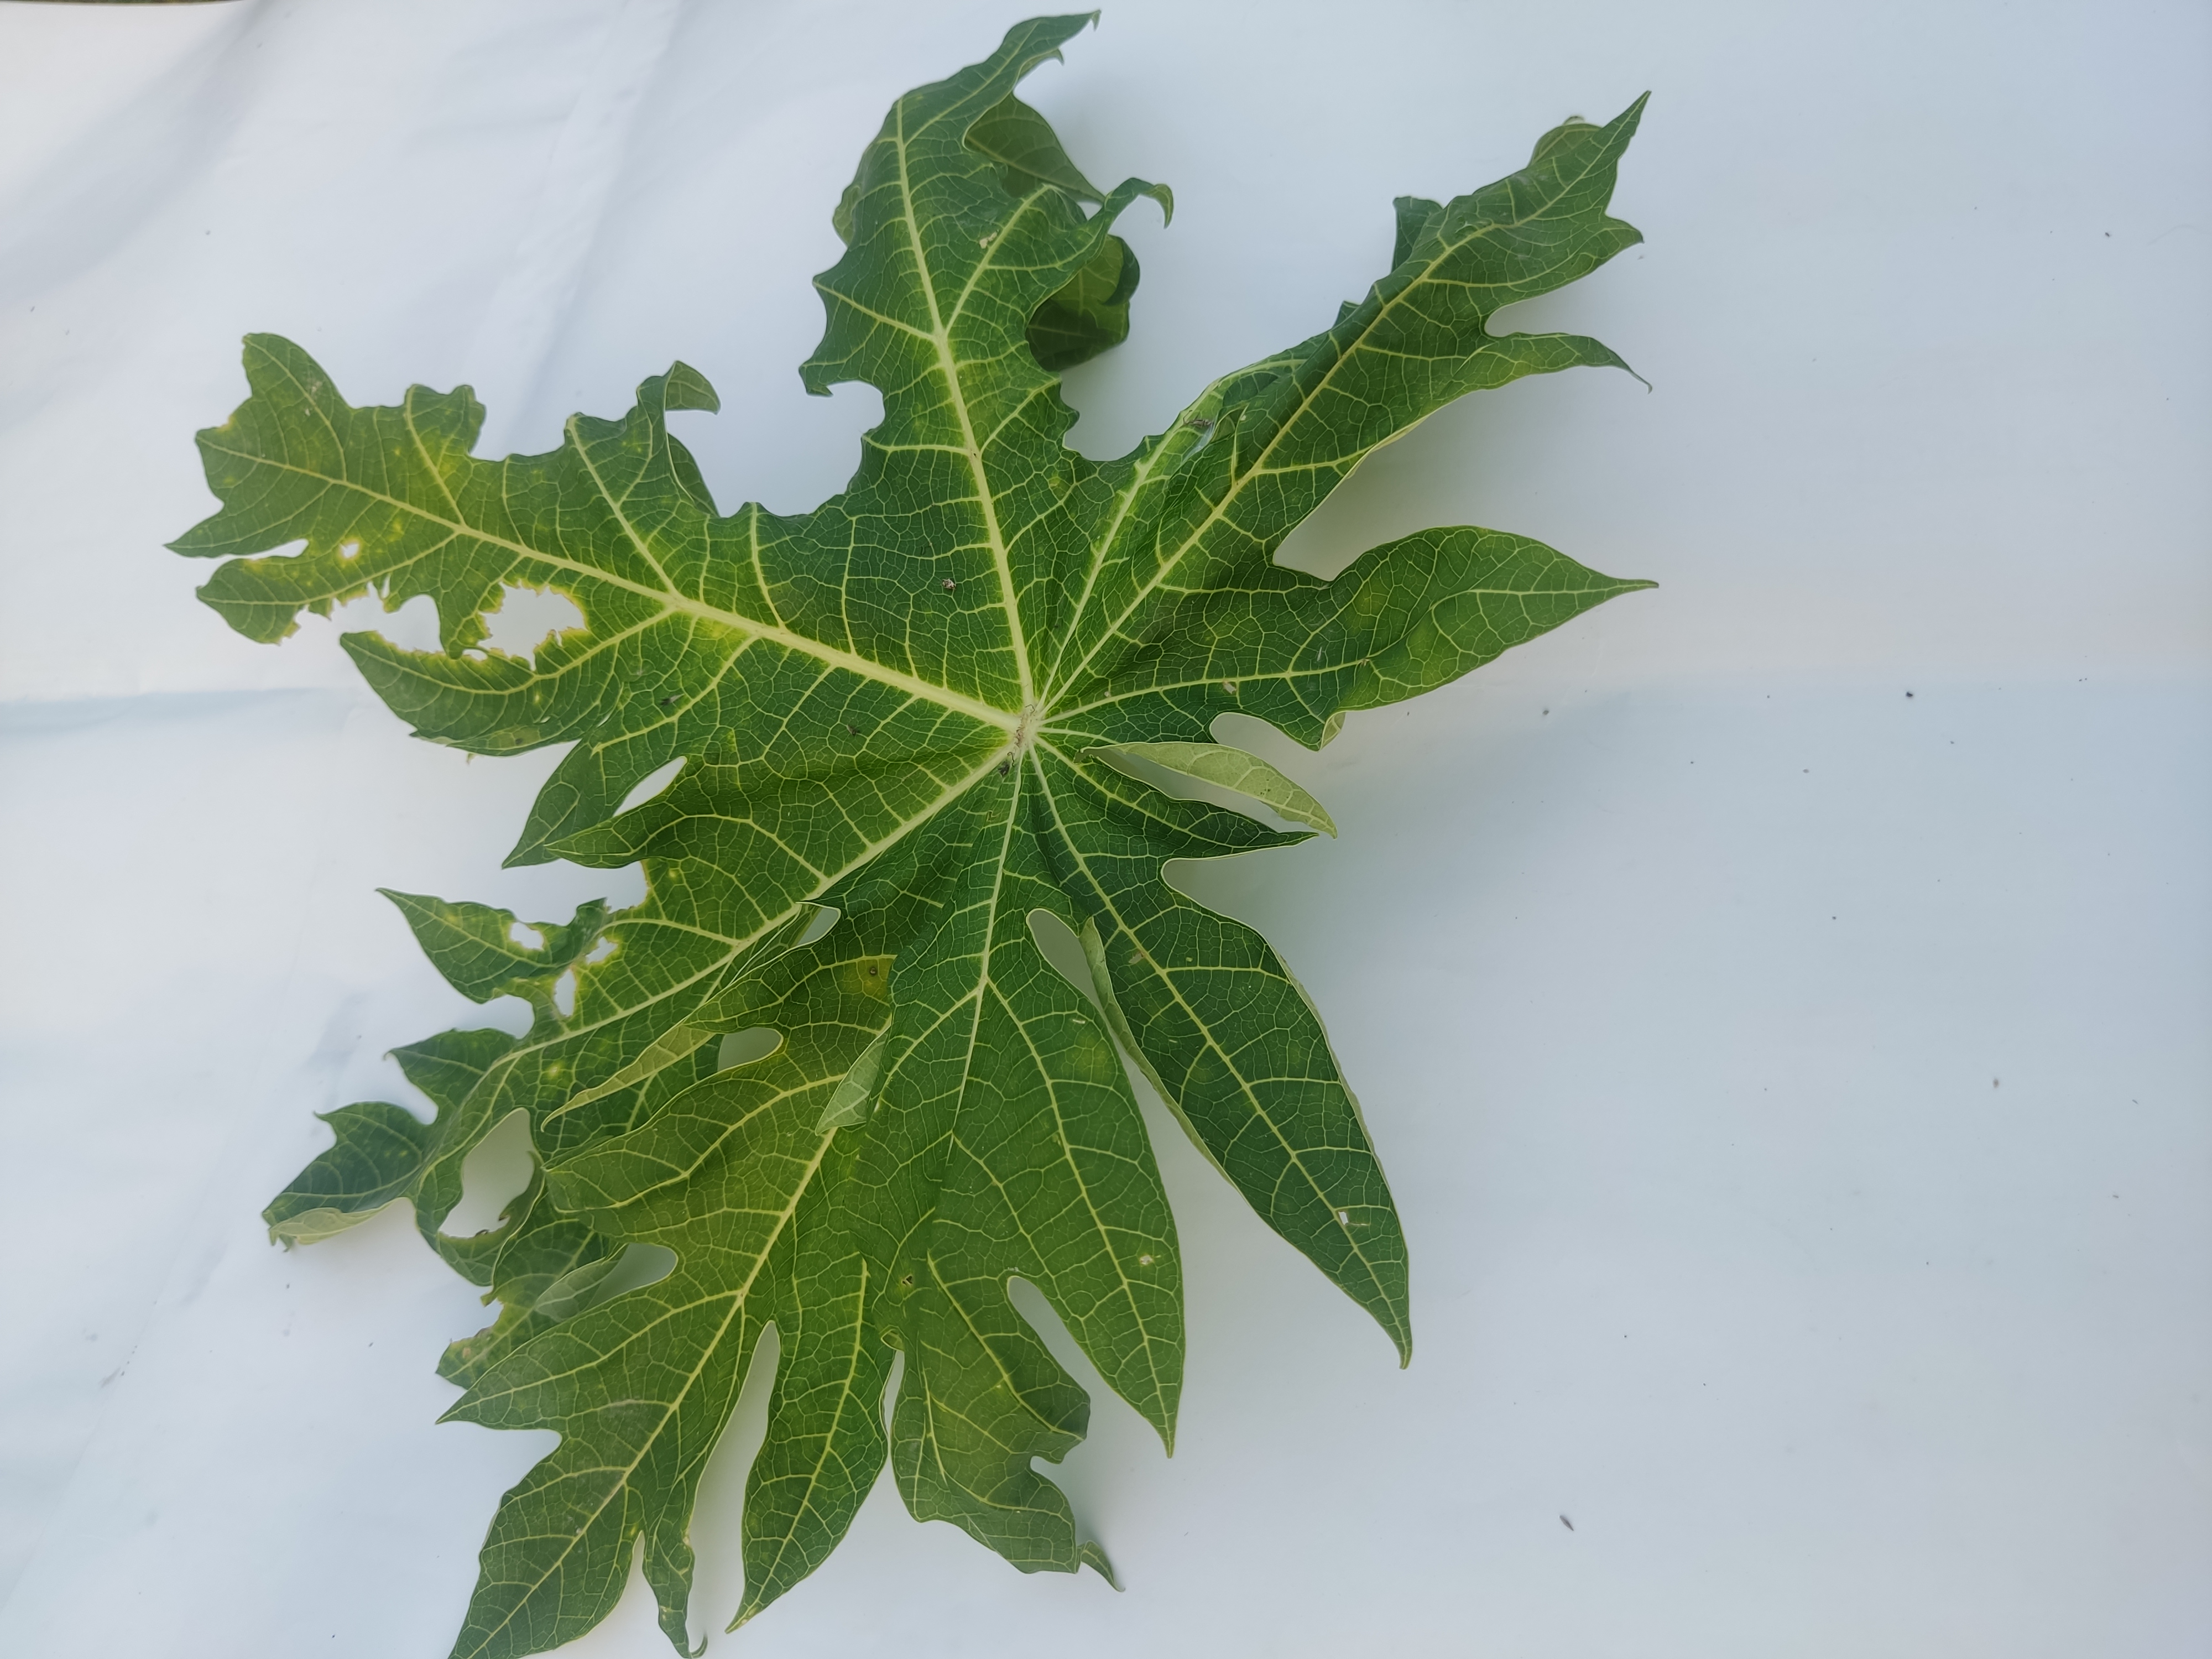
Label: Leaf Curl